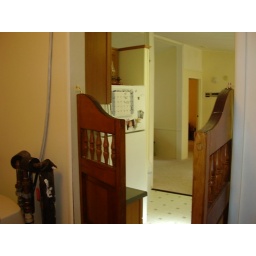
you can see the dining room and the master bedroom door in the background